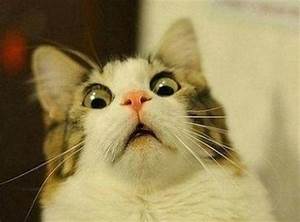
Label: cat